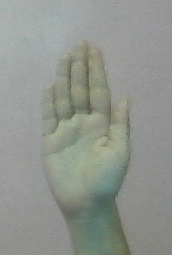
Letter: seen